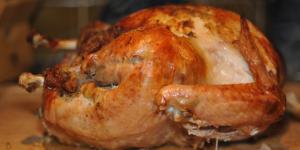
pavo entero relleno al horno para navidad